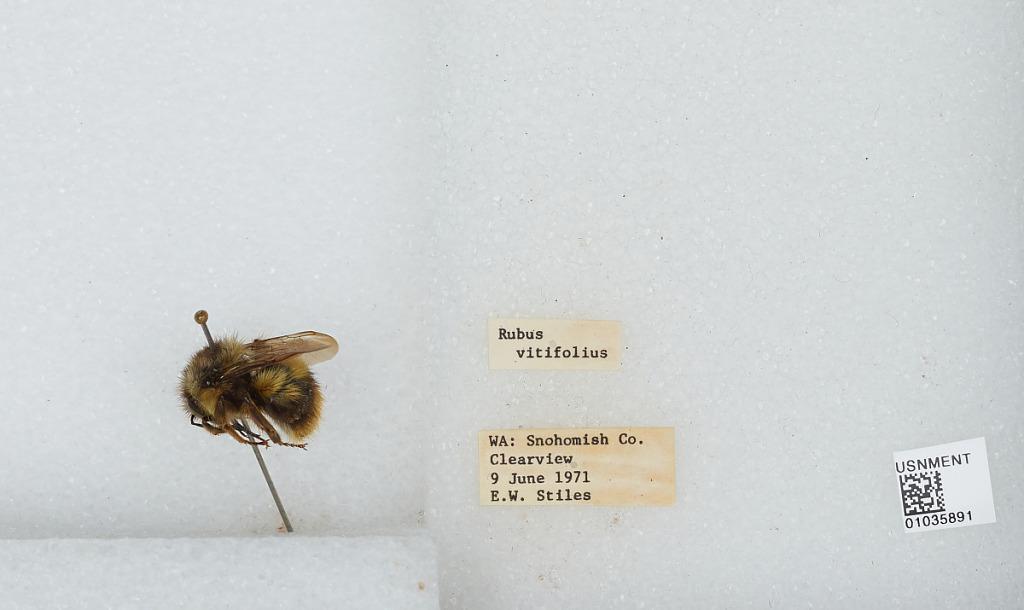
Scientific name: Bombus (Pyrobombus) mixtus Cresson
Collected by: E. Stiles
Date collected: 1971-6-9
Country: United States
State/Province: Washington
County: Snohomish
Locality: Clearview
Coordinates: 47.8292, -122.145